Zippin Pippin

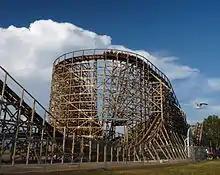
Back in operation at Green Bay, July 2012

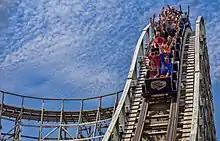
On June 23, 2013, the Zippin Pippin had its one millionth rider in Green Bay.

On June 21, 2006, the Zippin Pippin was sold at auction to Robert Reynolds, former bassist with country band The Mavericks, and Stephen Shutts (partners in a traveling museum called the Honky Tonk Hall of Fame & Rock-N-Roll Roadshow). They purchased the Pippin for $2,500, having initially planned to bid on only one of the roller coaster cars. The sale agreement required the buyer to remove the ride within 30 days. Reynolds and Shutts consulted with a coaster expert to determine the practicality of moving the entire coaster to another location. "It's not in anybody's best interest just to come in and knock it down," Shutts said.